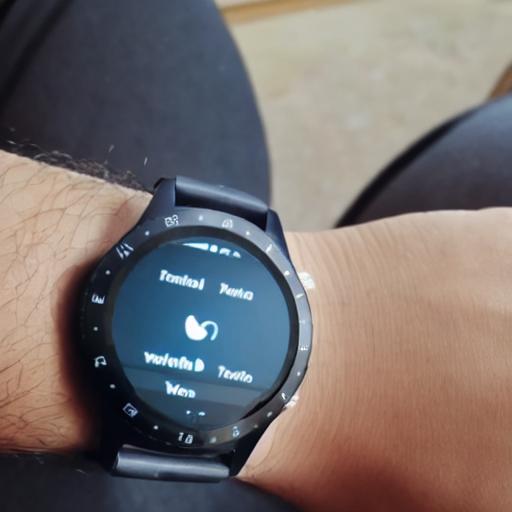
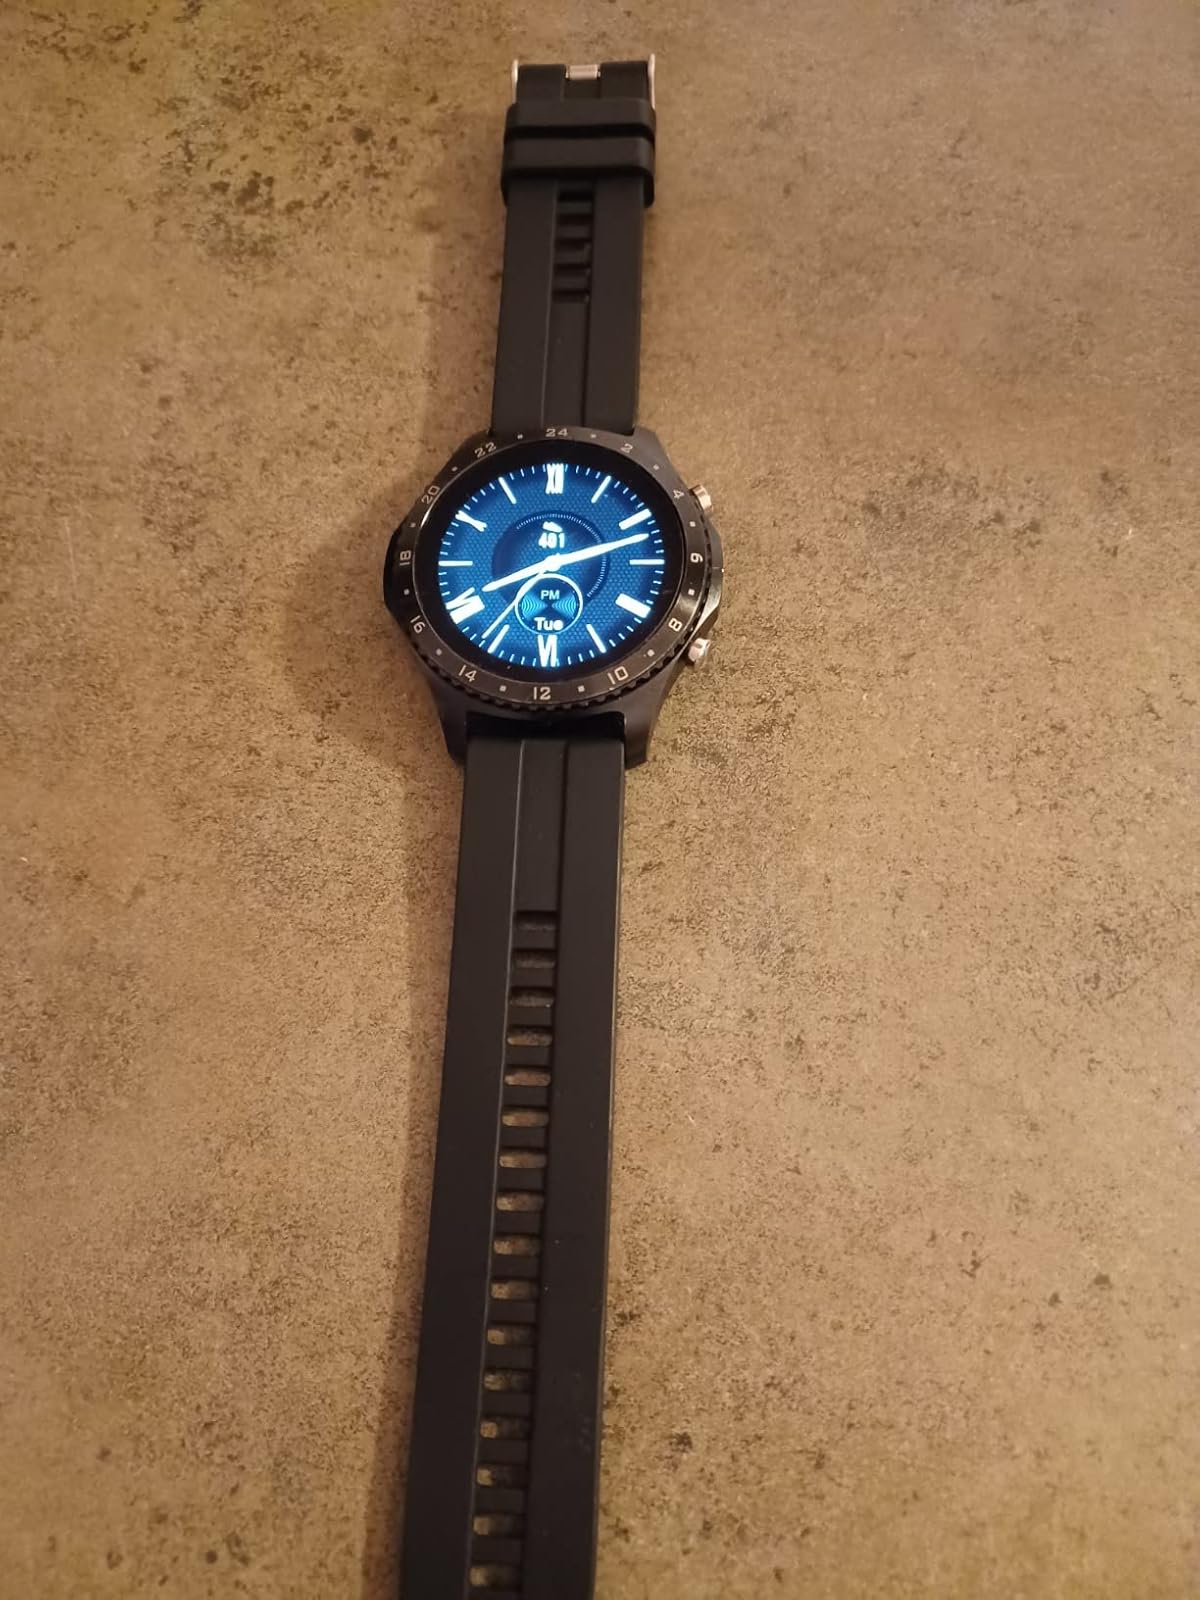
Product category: smartwatch
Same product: no